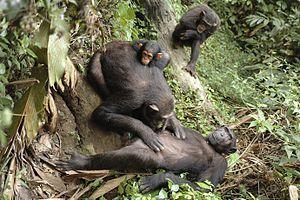
L'épouillage est consciencieux et mutuel, il renforce les liens de la communauté. Français